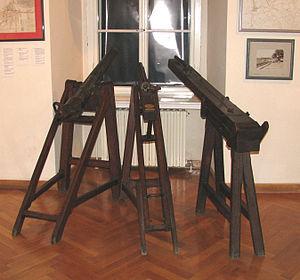
La Tour Lotrščak est une tour fortifiée située à Zagreb en Croatie, dans une partie ancienne